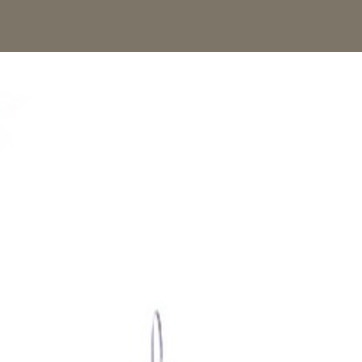
Material: sky